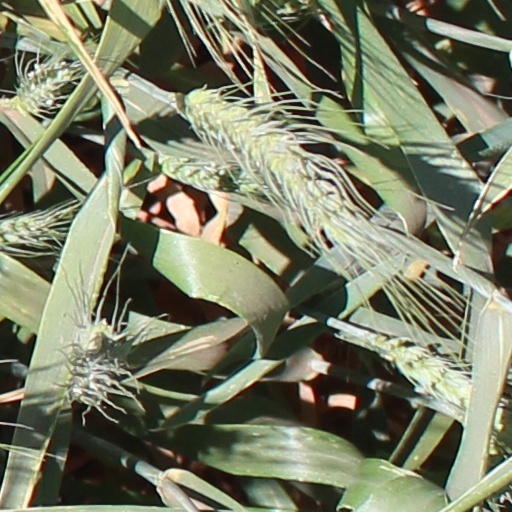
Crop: wheat